Mitsuki Ono

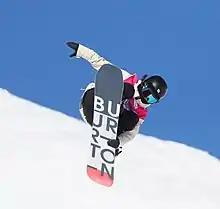
Ono at the 2020 Winter Youth Olympics

Ono made her international debut at the 2018 FIS Snowboarding Junior World Championships where she won gold in the halfpipe event. She competed at the 2019 FIS Snowboarding Junior World Championships where she again won gold in the halfpipe event.